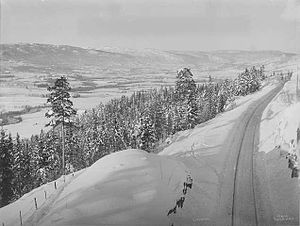
Jernbanen i Norge / Nedlagte jernbanestrækninger i Norge
Gamle Drammenbanen ved Gullaug, udsigt over Lierdalen.